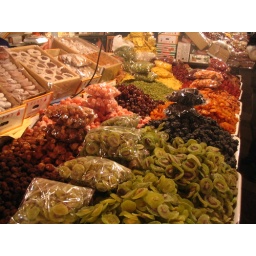
dried fruit market in xian